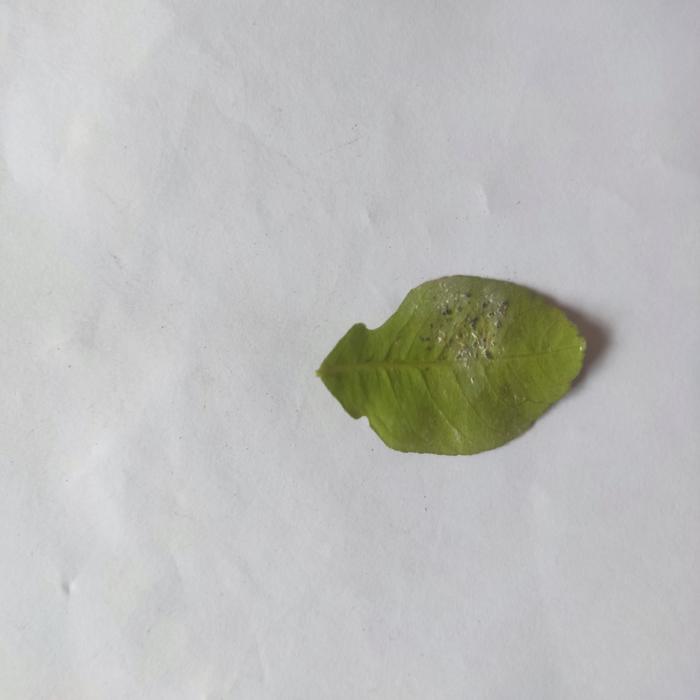
Crop: Lemon
Leaf condition: Sooty_Mold